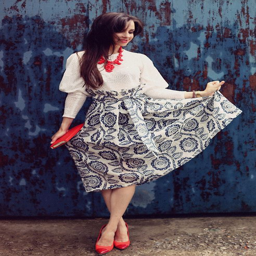
try pairing neutral clothing like this white top and printed skirt with bold accessories in the same shade .